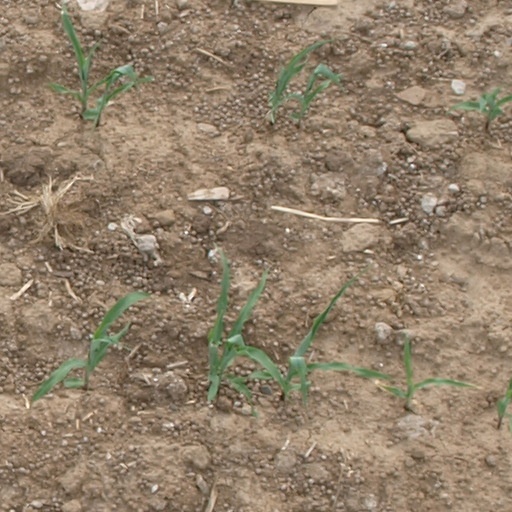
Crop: maize; corn